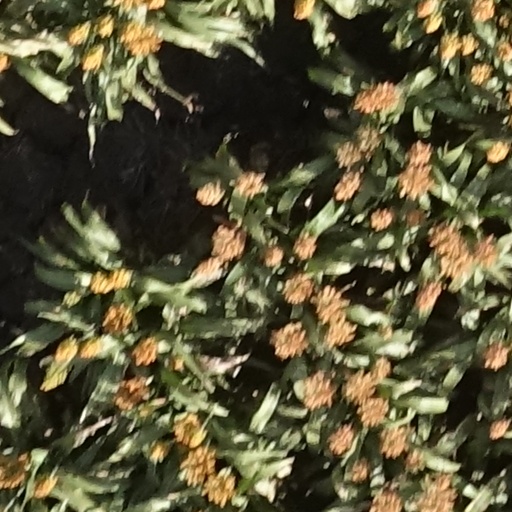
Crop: sorghum